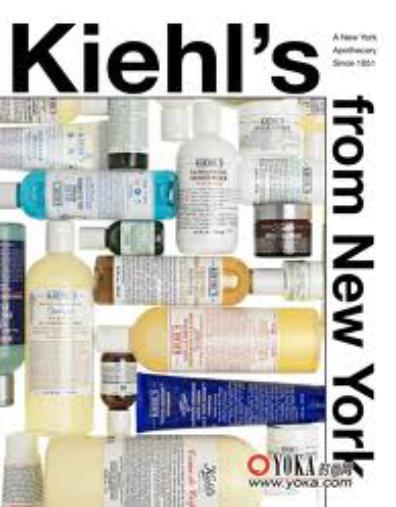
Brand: Kiehl's
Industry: Necessities